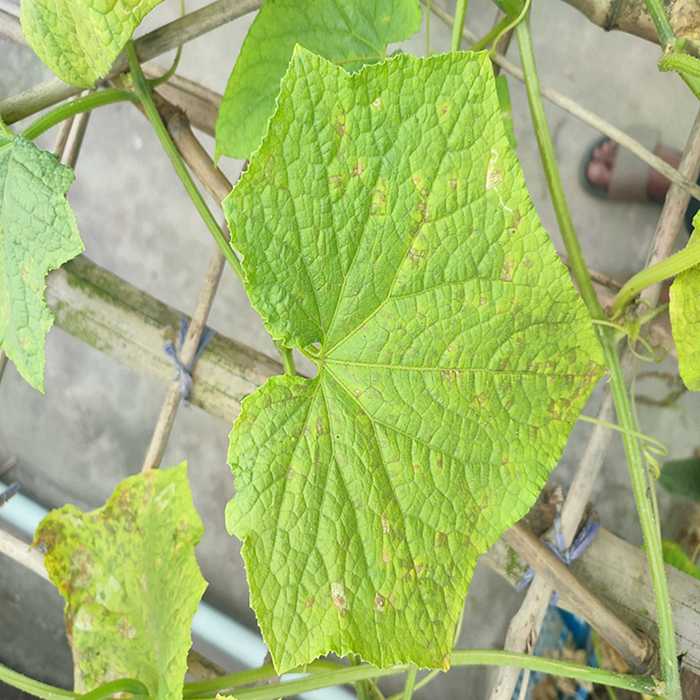
Plant: Cucumber
Label: Downy mildew